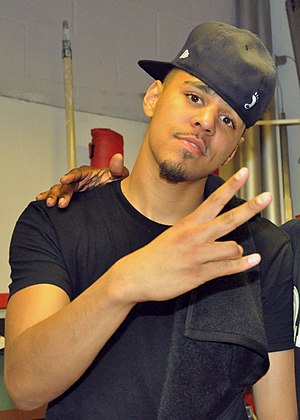
J. Cole
J. Cole i 2010.
Jermaine Lamarr Cole bedre kendt som J. Cole, er en rapper og producer fra USA.